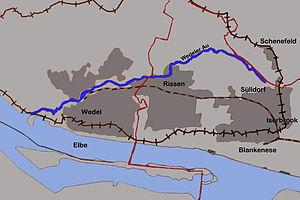
Allemagne: Carte et cours du Wedeler Au Plattdüütsch: Düütschland: Koort vun de Wedeler Au